BYU College of Nursing

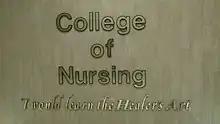
College of Nursing sign in the Spencer W. Kimball Tower,February 2017

The BYU College of Nursing is one of the 16 colleges that make up Brigham Young University. It currently has more than 400 students.